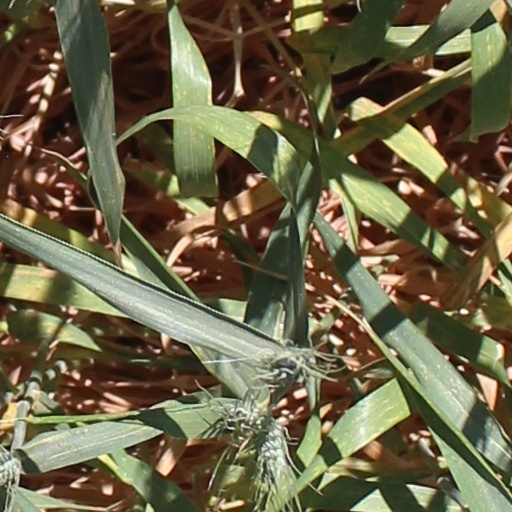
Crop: wheat